48th (South Midland) Signal Regiment

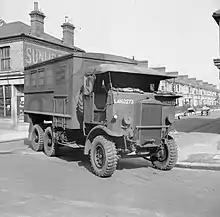
Leyland Retriever wireless lorry, 1941.

The other component of the future signal regiment was the RE Signal Companies raised in Birmingham for Southern Command in 1908: